Ethiopian birr

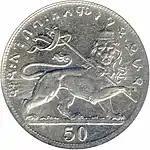
Reverse of a 50 metonnyas coin from 1931 (EE1923)

Between 1894 and 1897 copper coins were introduced in denominations of and birr, together with silver 1 ghersh, , , and 1 birr, and gold , and 1 werk. In 1931, a new series of coins was introduced consisting of copper 1 and 5 metonnyas, and nickel 10, 20 and 50 metonnyas.